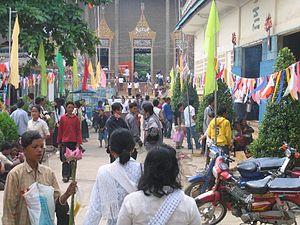
PHNOM PENH: Entrée de la pagode WAT MOHA MONTRAY le jour de PCHUM BEN
Pchum ben est, dans la religion bouddhiste theravāda khmère, l'équivalent de la fête des morts, fêtée le 2 novembre chez les catholiques. Elle est considérée comme la deuxième fête la plus importante de l’année après Chaul Chhnam et est célébrée aussi bien au Cambodge que dans les différentes communautés khmères éparpillées à travers le monde. Elle peut être considérée comme partie intégrante de la Culture du Cambodge.
Le bouddhisme au Cambodge existe essentiellement sous sa forme theravāda, à laquelle adhère plus de 95 % de la population.